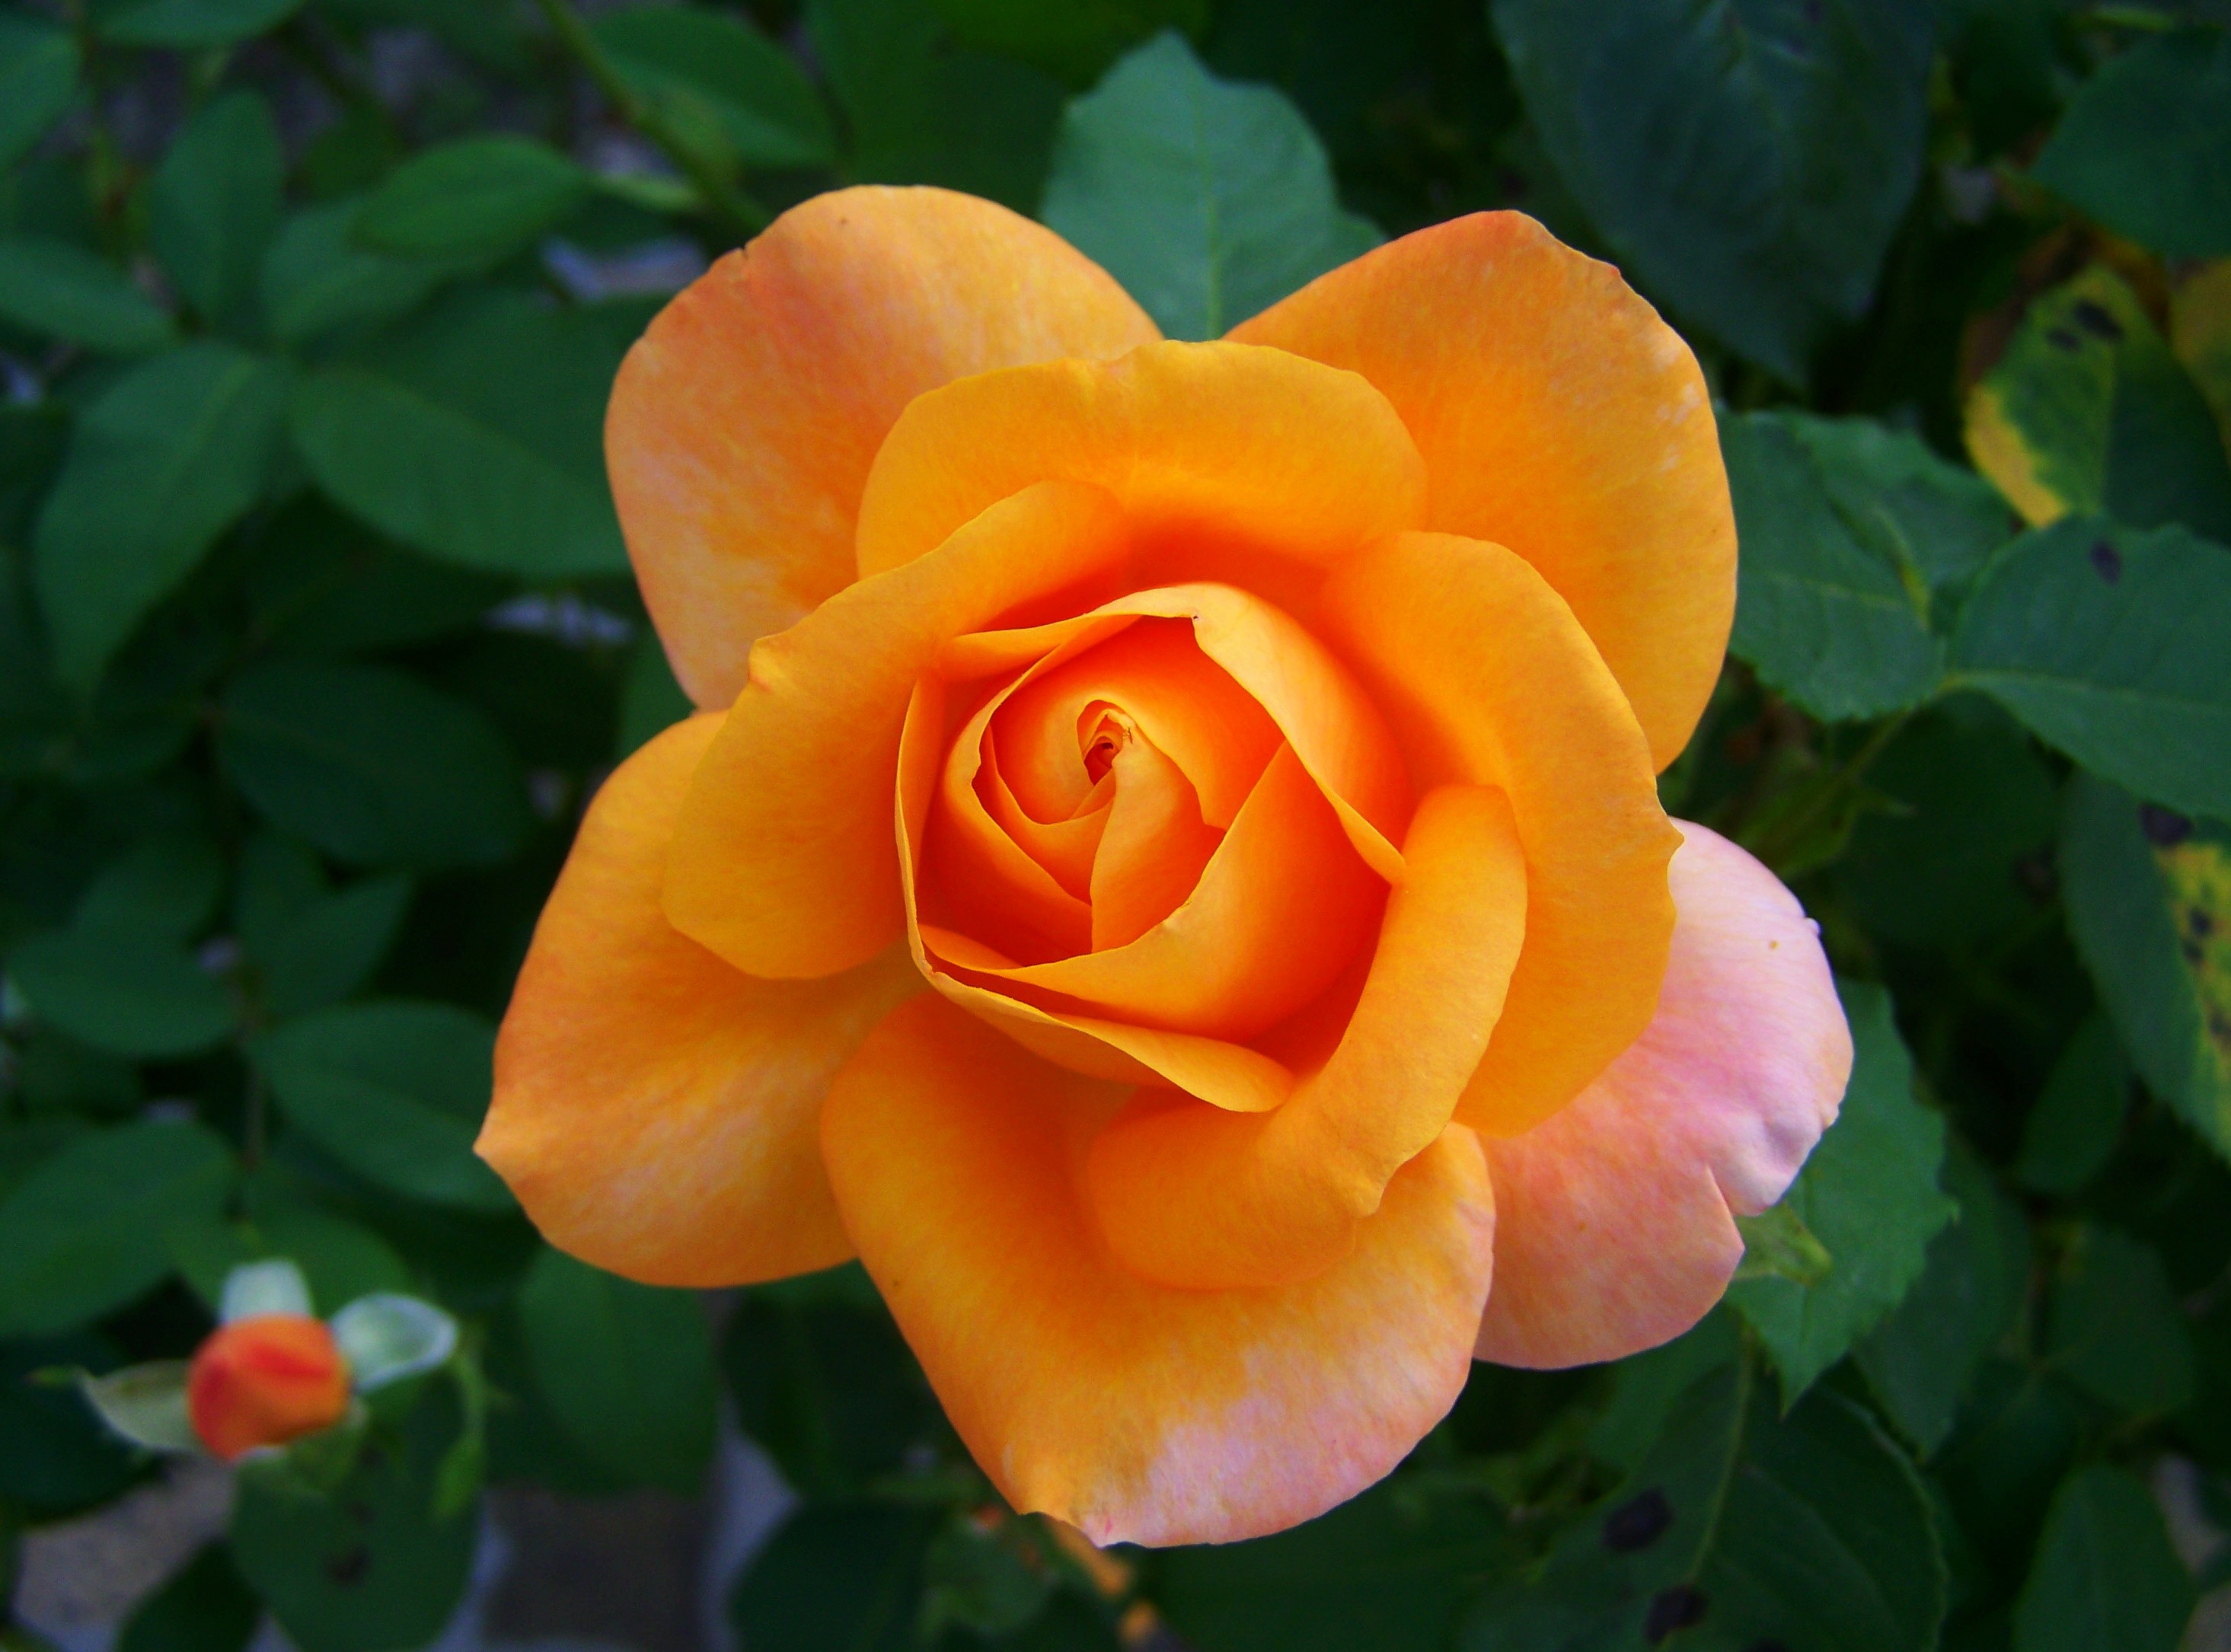
plant, flower, petal, rose, yellow, flora, flower garden, floribunda, macro photography, flowering plant, garden roses, rose family, peach color, annual plant, land plant, rose order, austrian briar